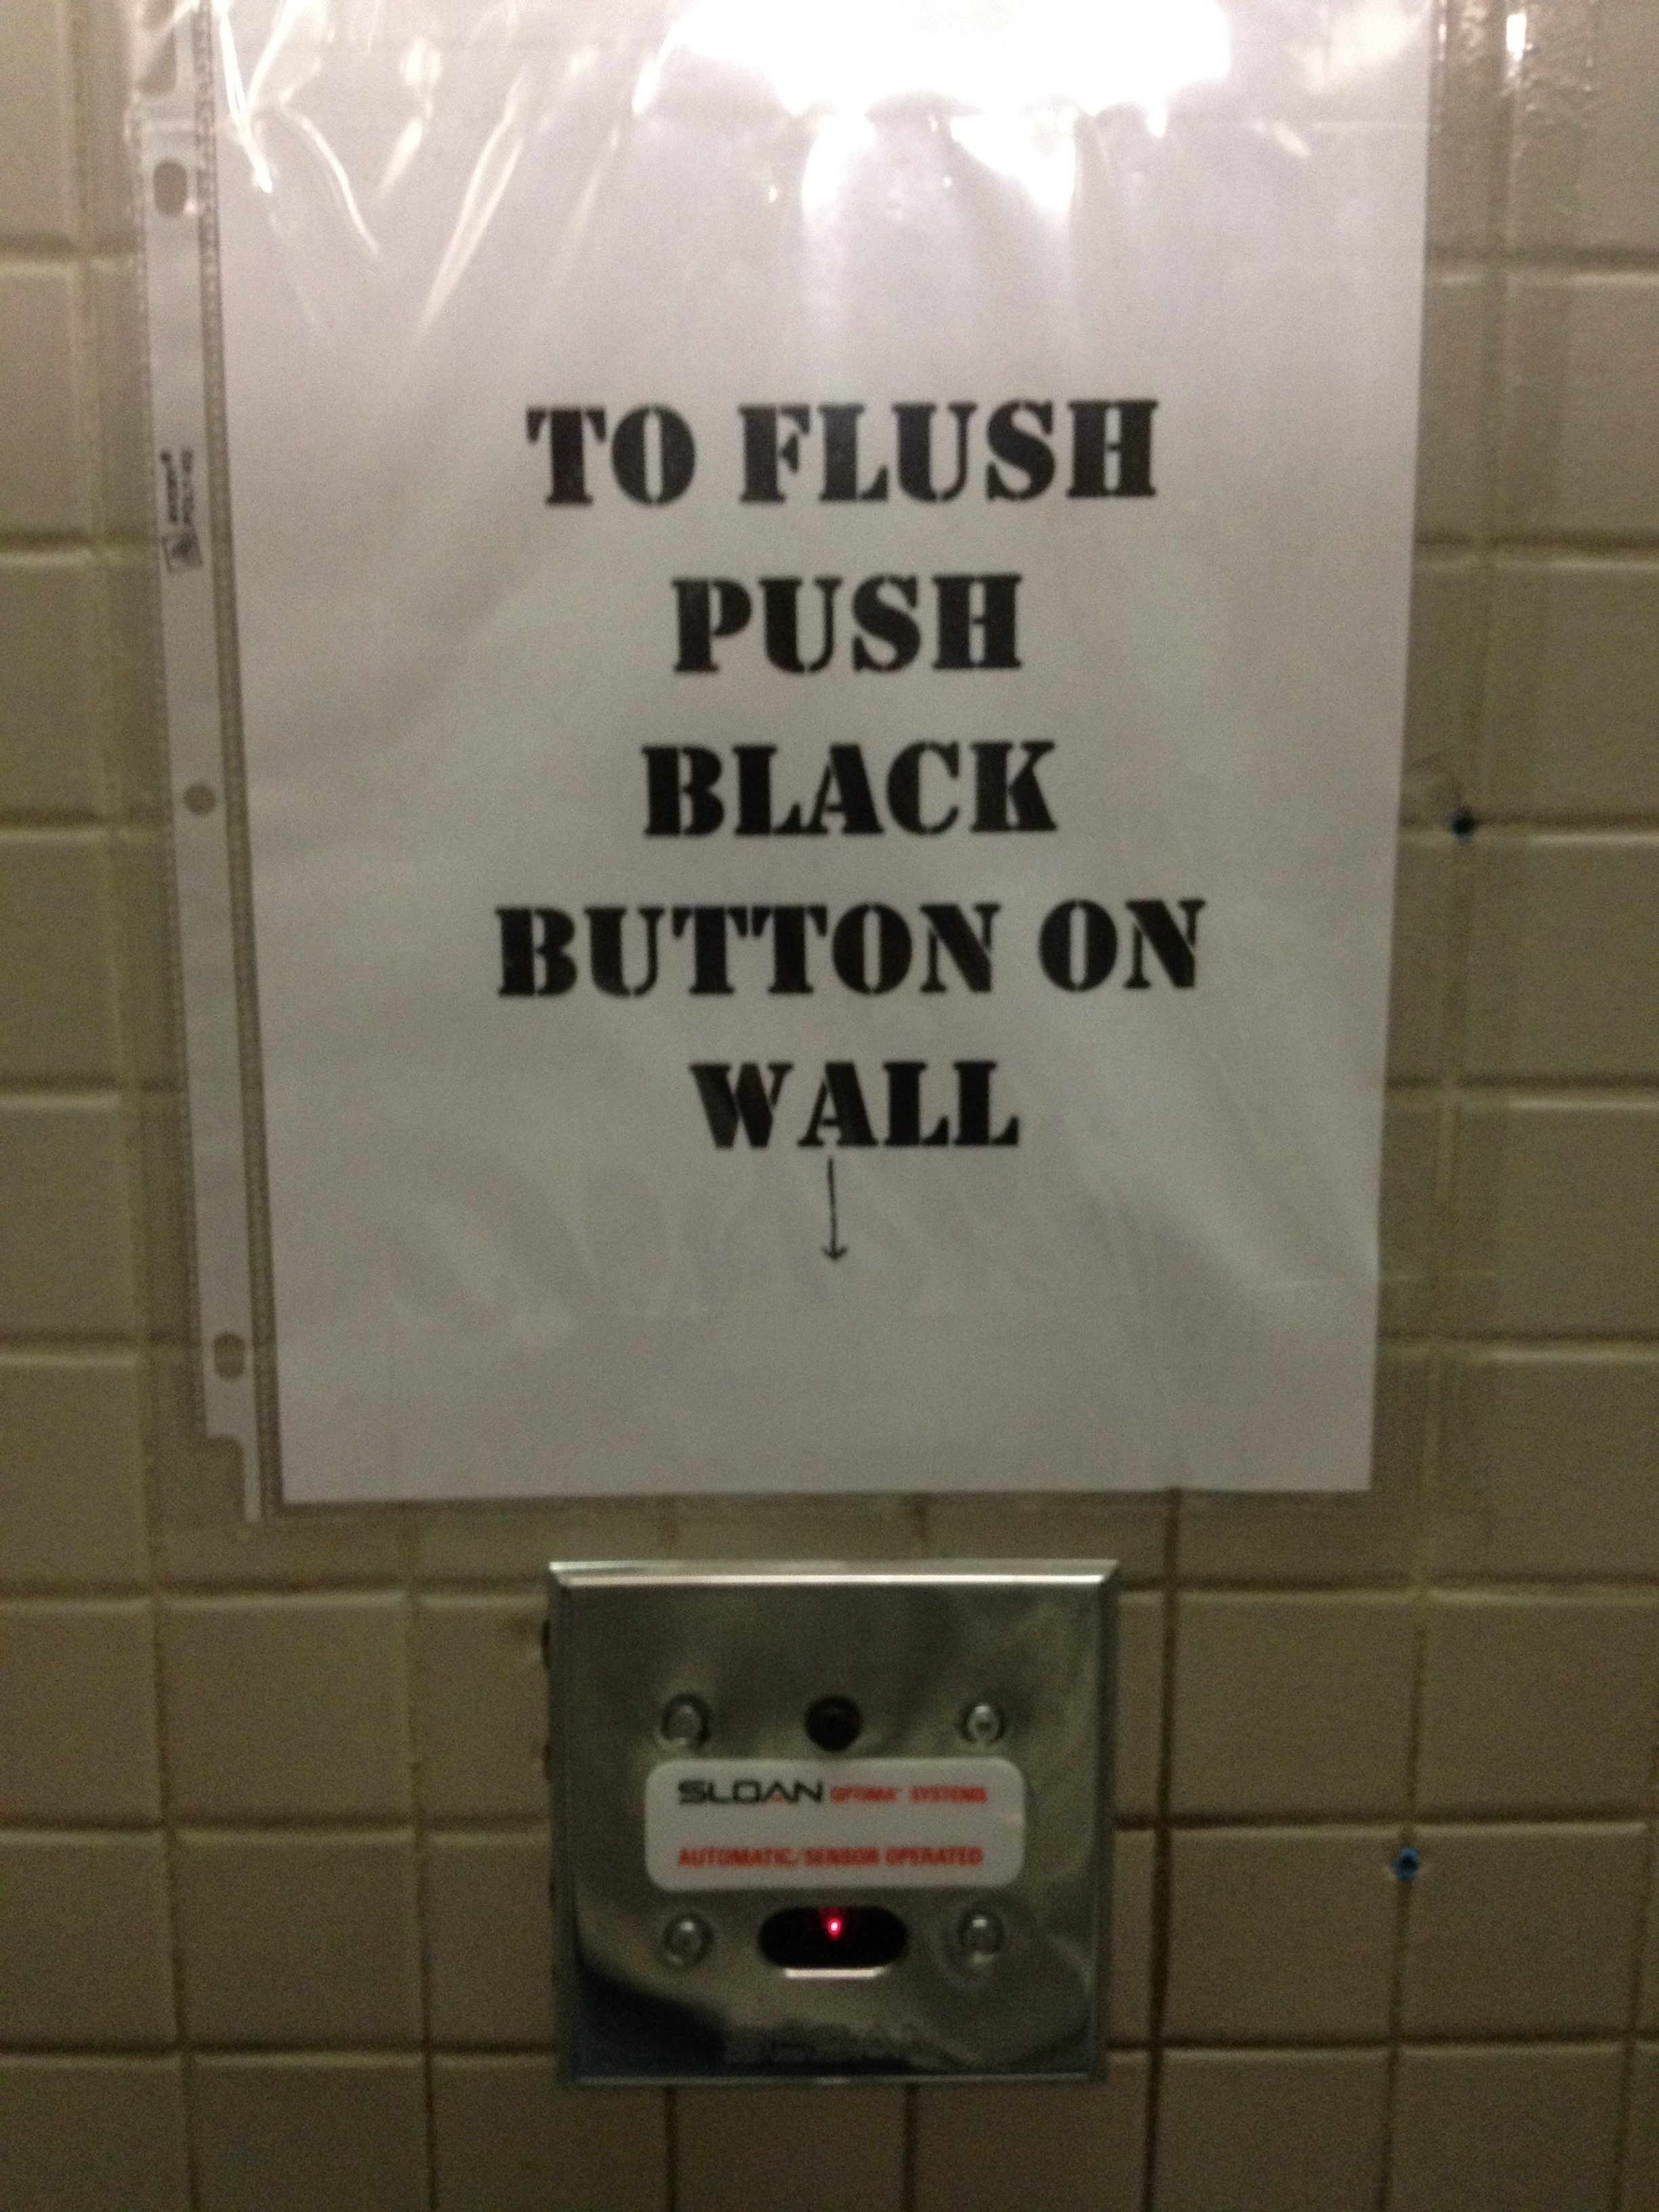
toilet, signage, product, public toilet, plumbing fixture